Veronese bell ringing

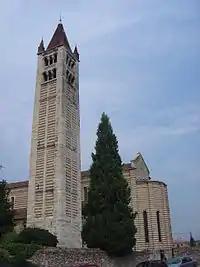
The campanile of San Zeno Maggiore

In "The History of Verona" Ludovico Moscardo records that on the 21 November 622 the bell towers of the city rang to announce the death of Bishop Mauro. It is not known how many towers and bells, but clearly by that date Verona had a tradition of ringing. In the following century the bell "the storm" ("dei temporali") was cast. It is of octagonal shape and thought to be one of the oldest such castings in Europe. It is now preserved in the San Zeno Museum in Verona.